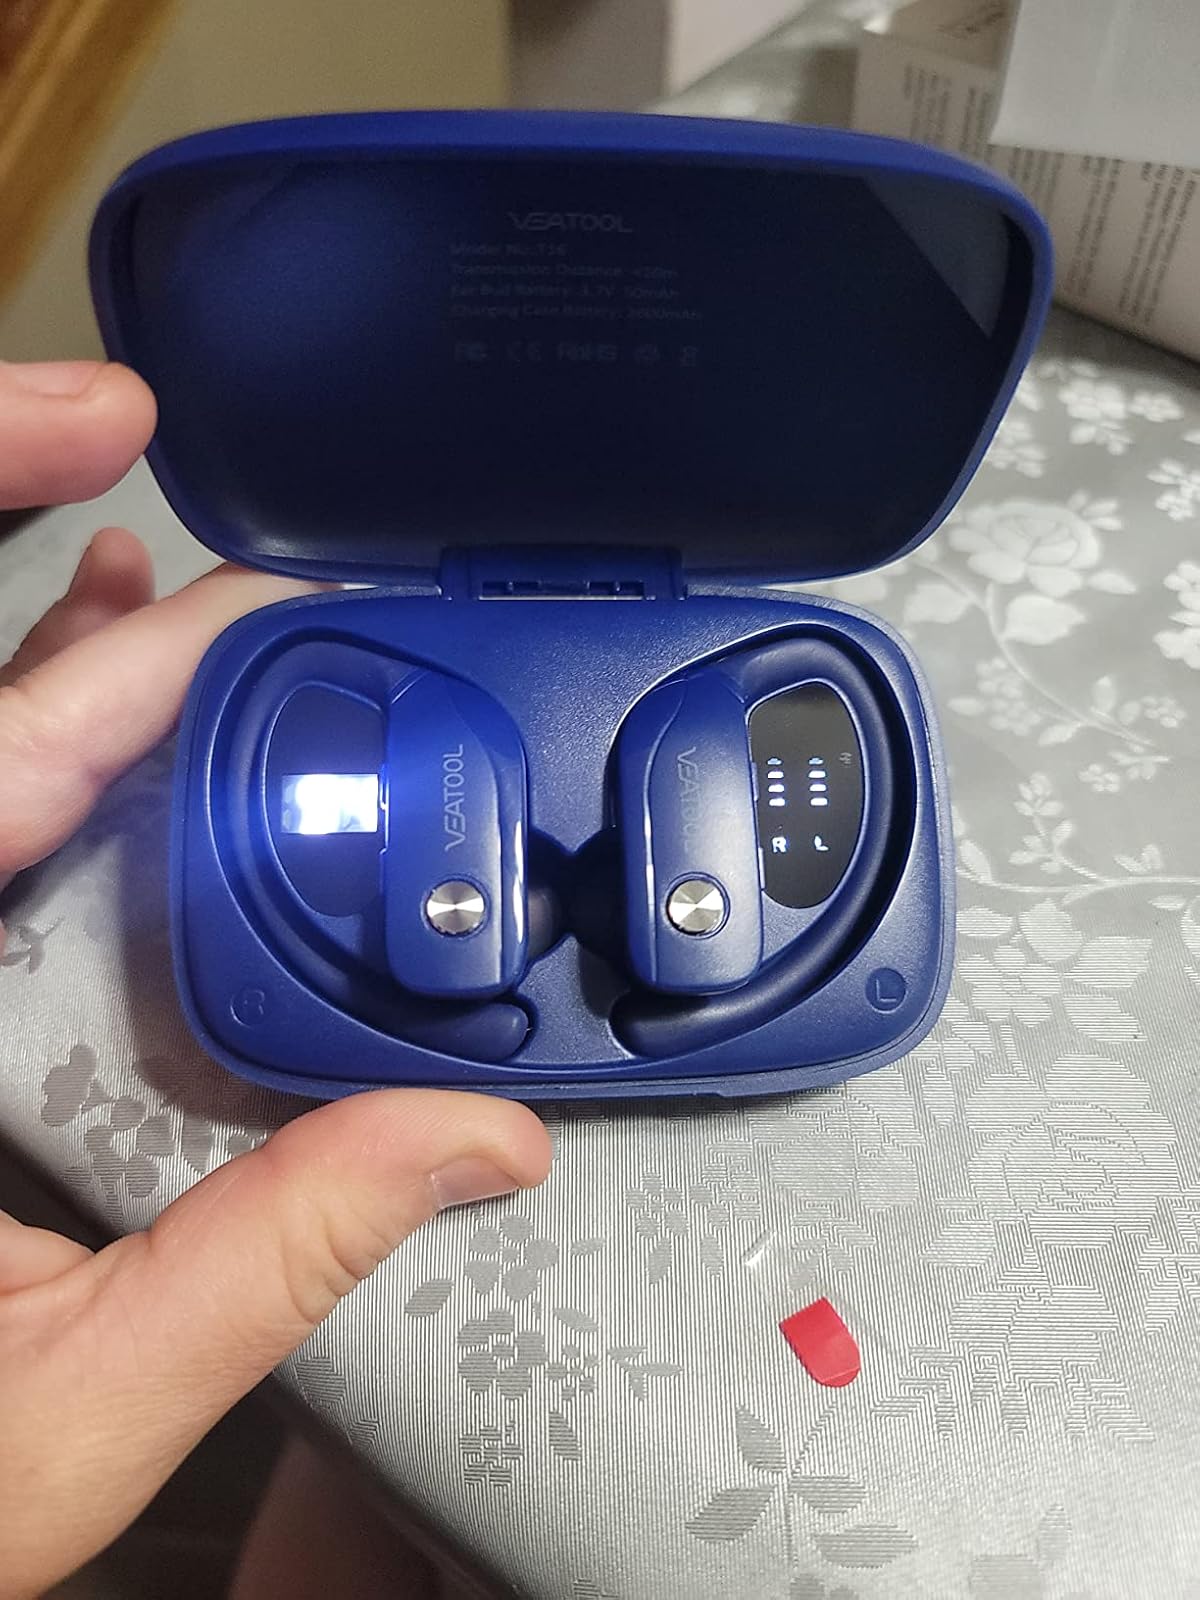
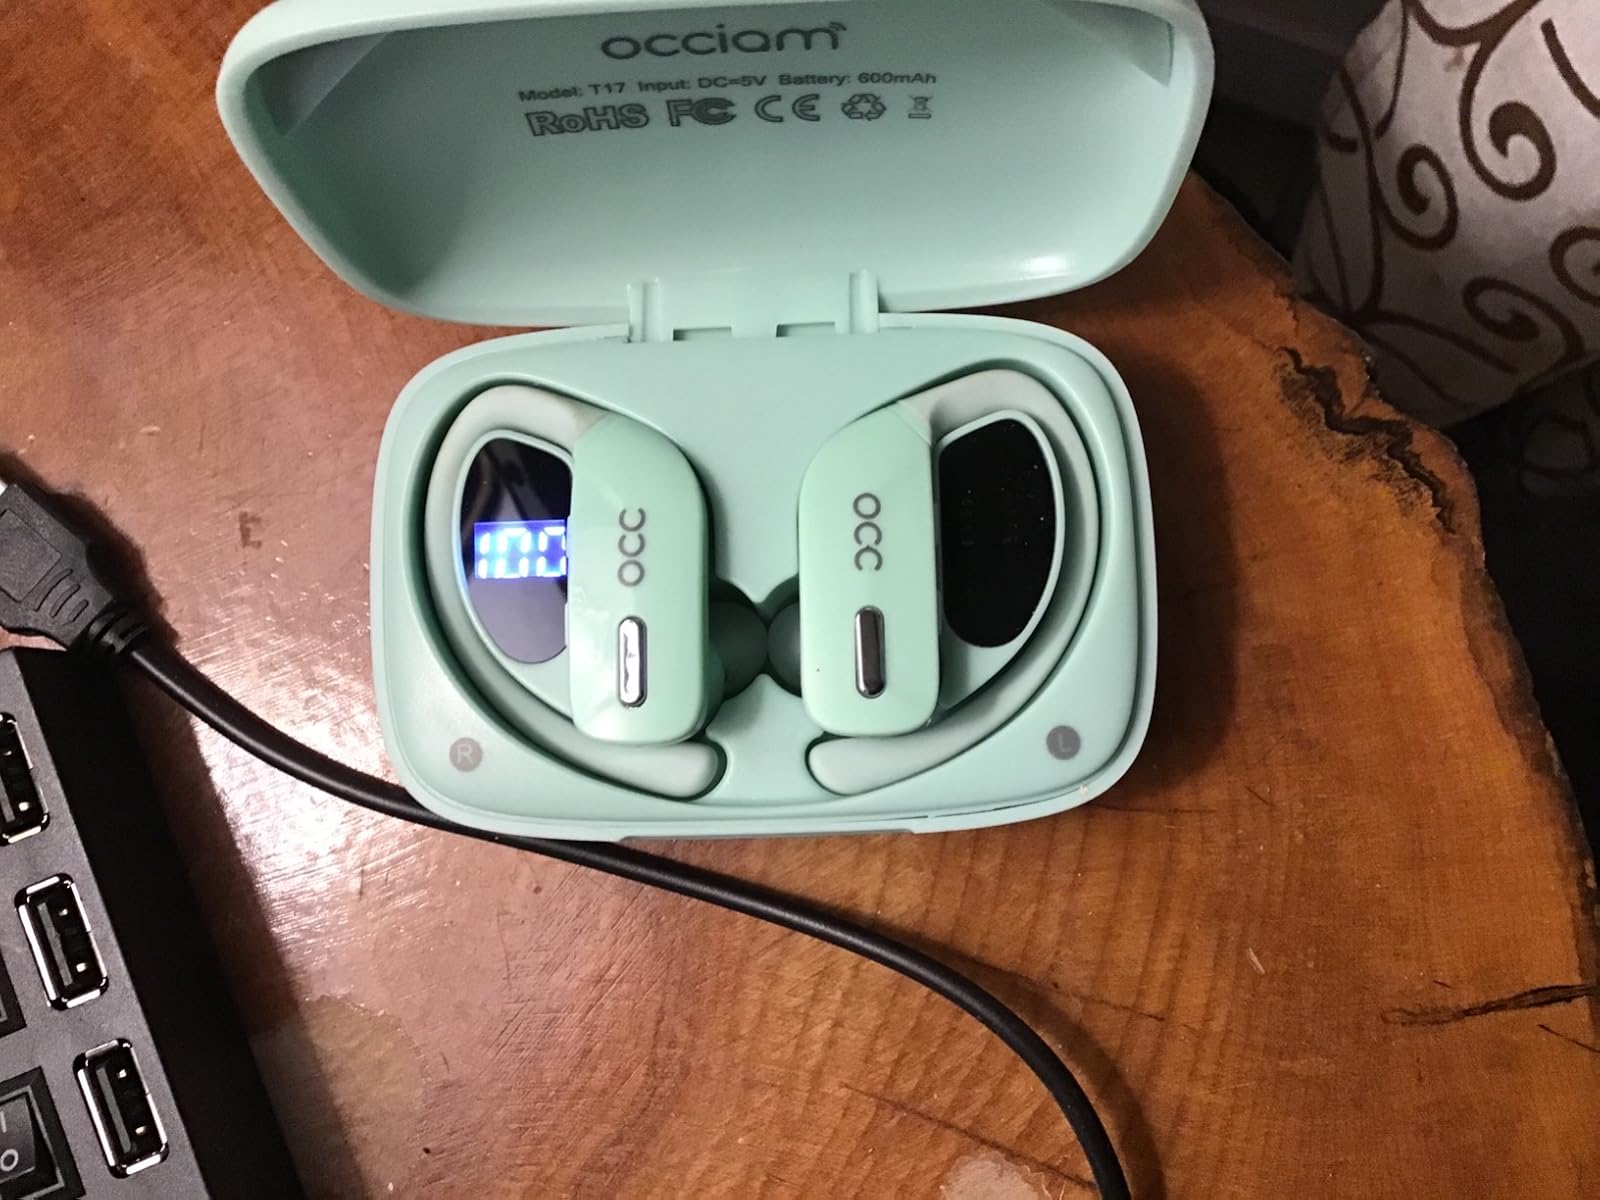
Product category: earbuds
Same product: no